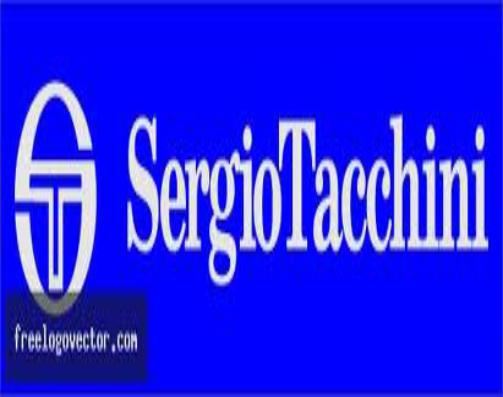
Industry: Clothes